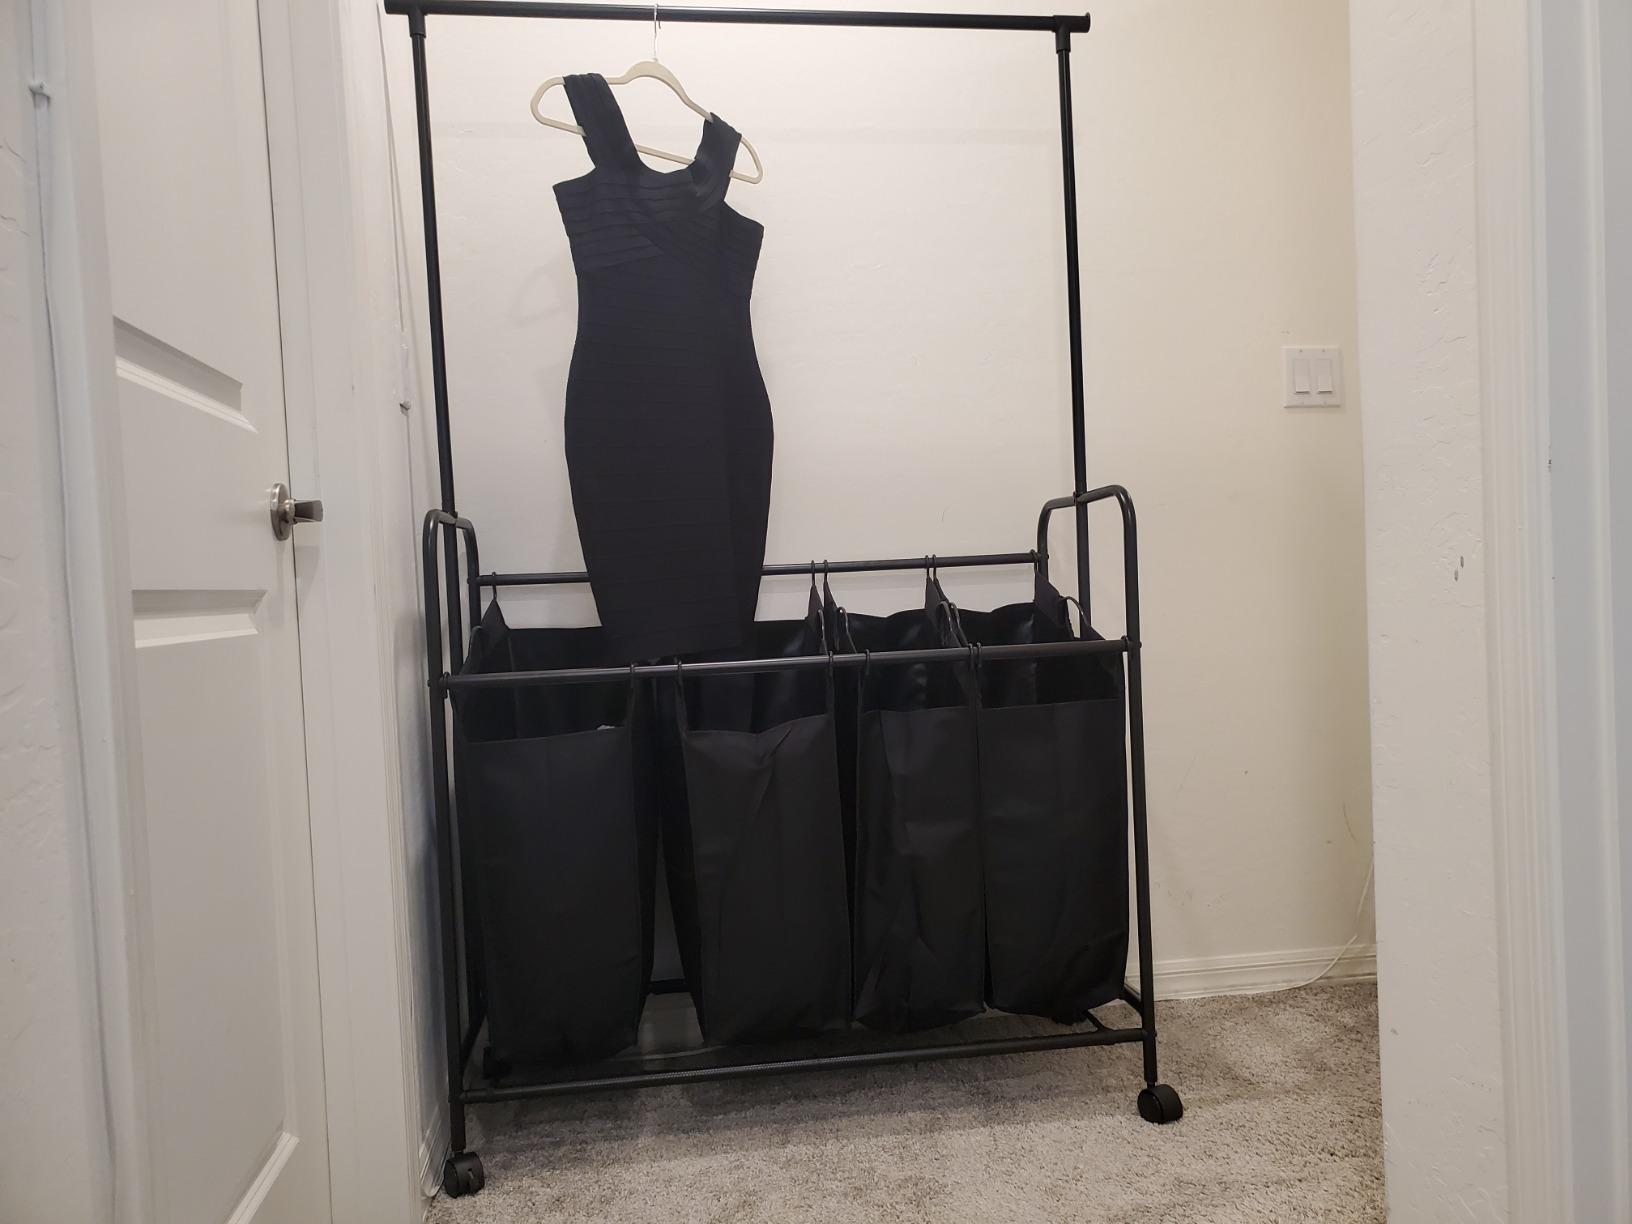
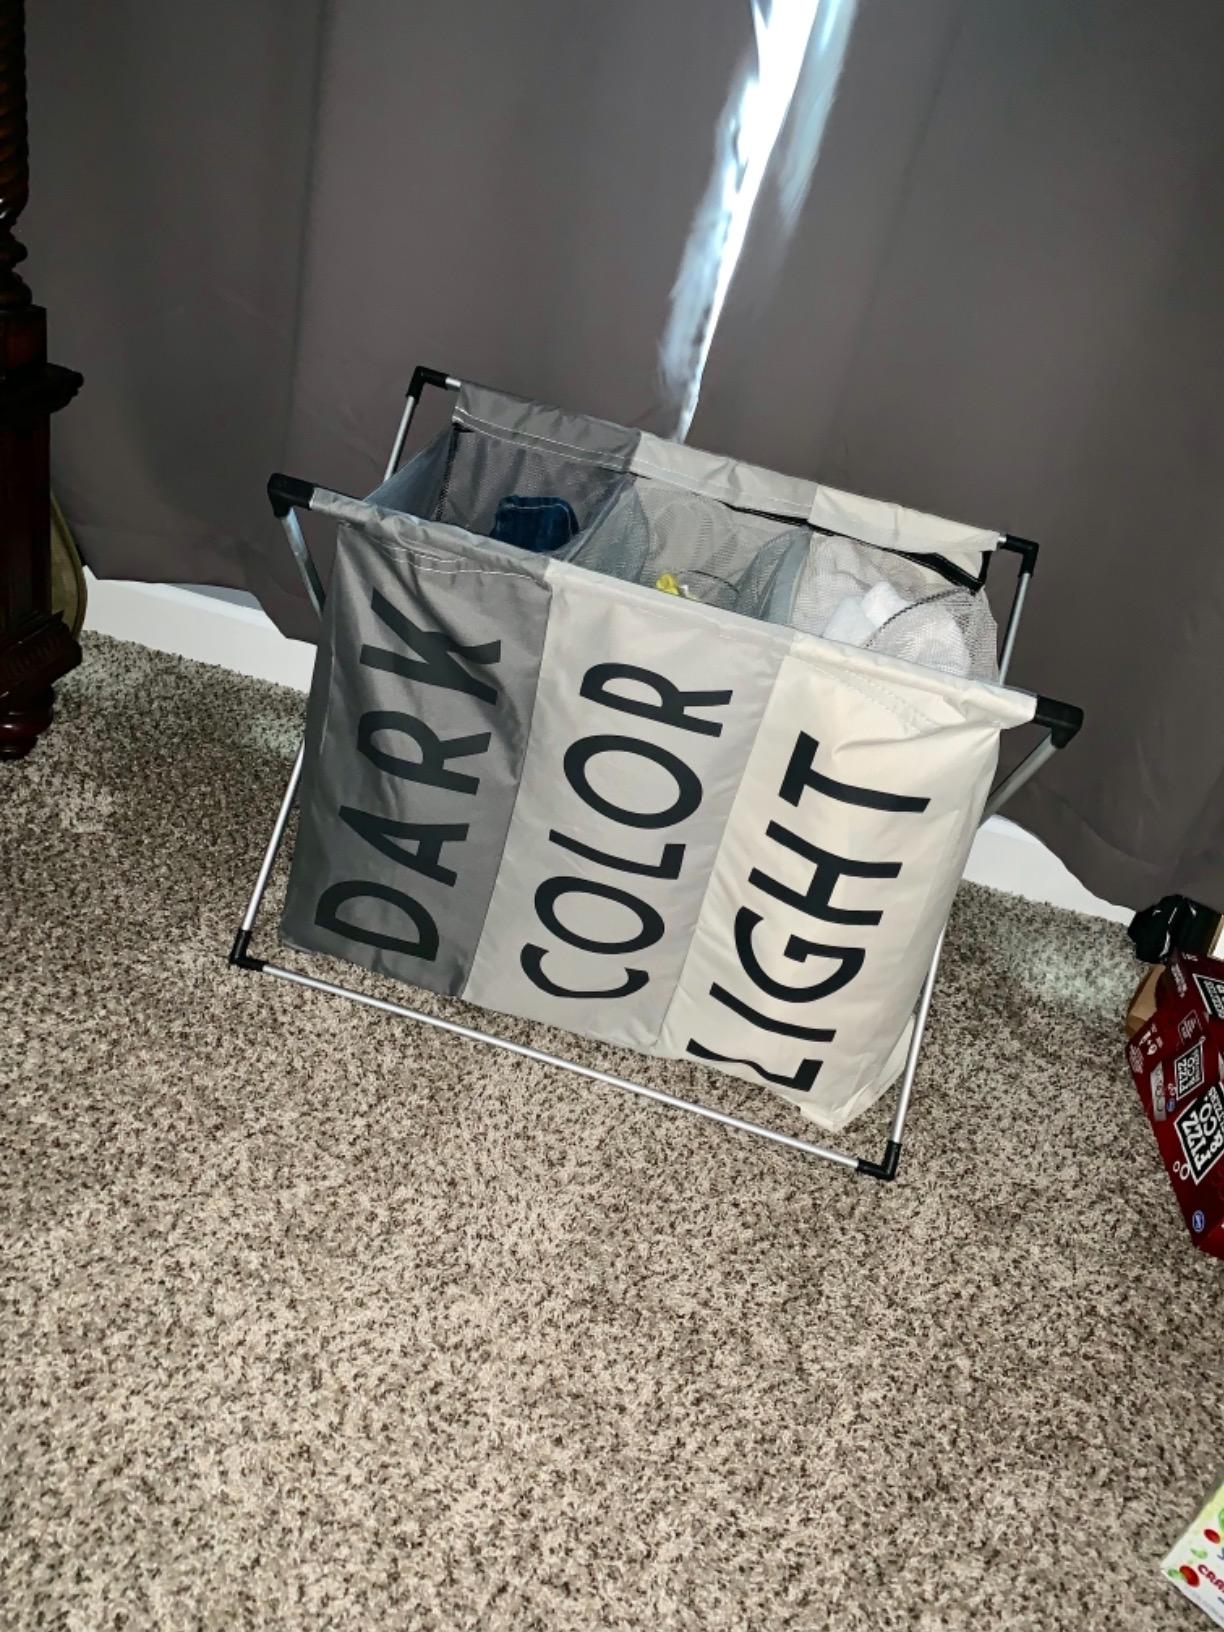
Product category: items_hamper
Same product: no